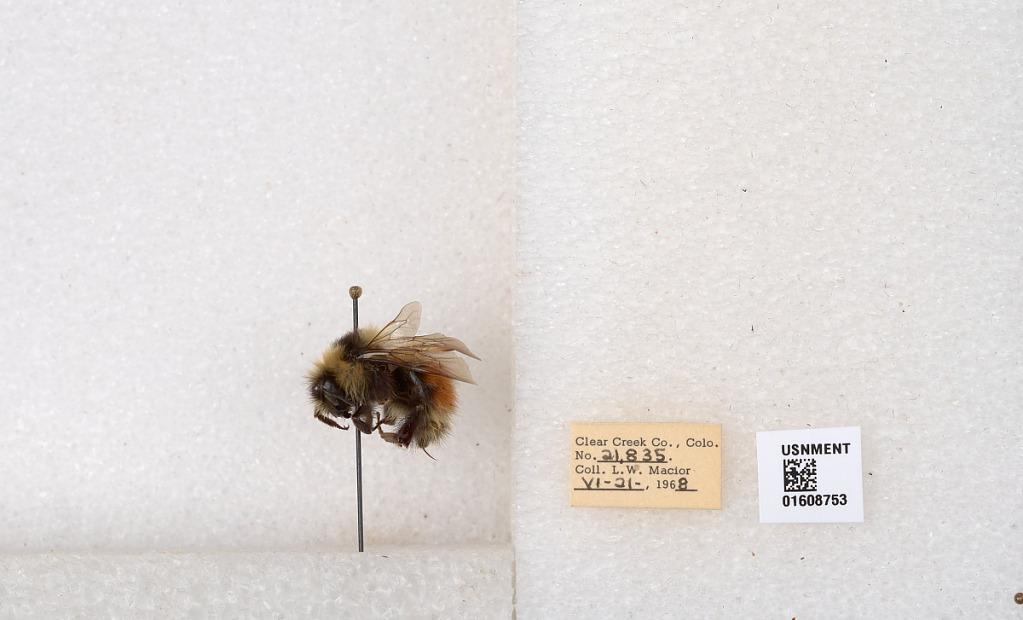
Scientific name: Bombus (Pyrobombus) sylvicola Kirby
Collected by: L. Macior
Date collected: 1968-6-21
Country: United States
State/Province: Colorado
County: Clear Creek
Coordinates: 39.6891, -105.644